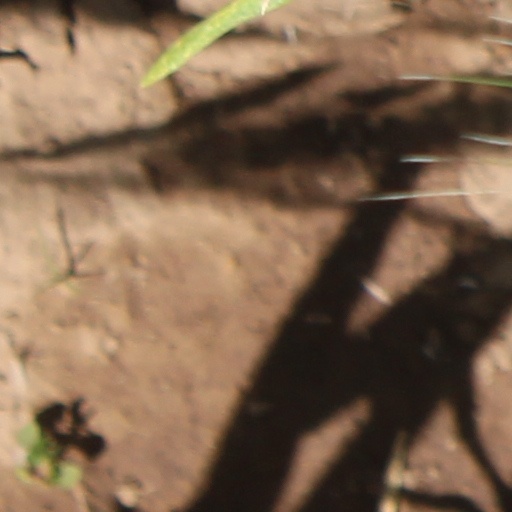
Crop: wheat